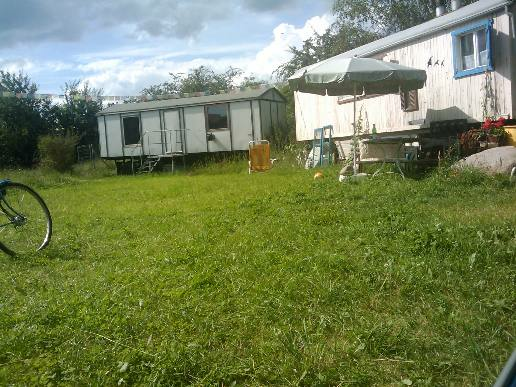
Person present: No